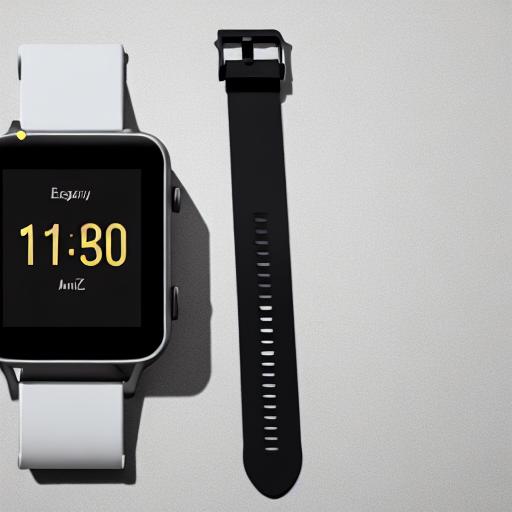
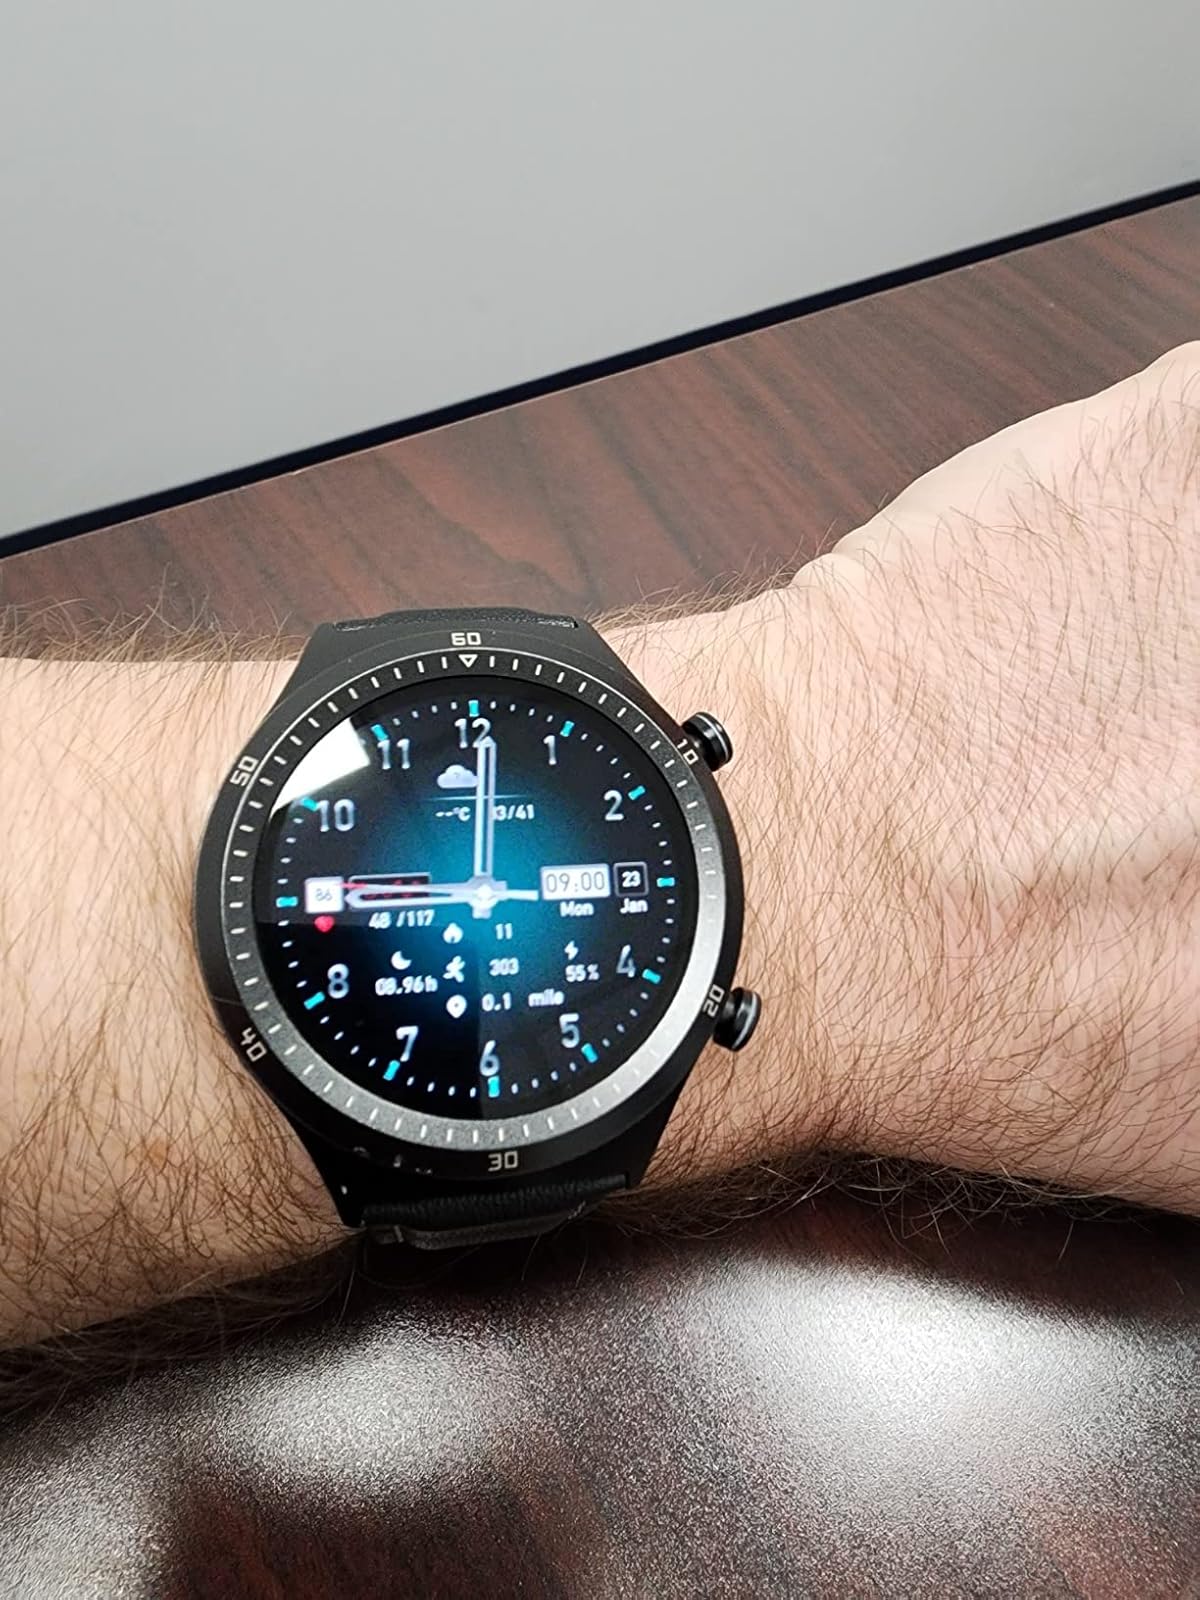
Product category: smartwatch
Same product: no